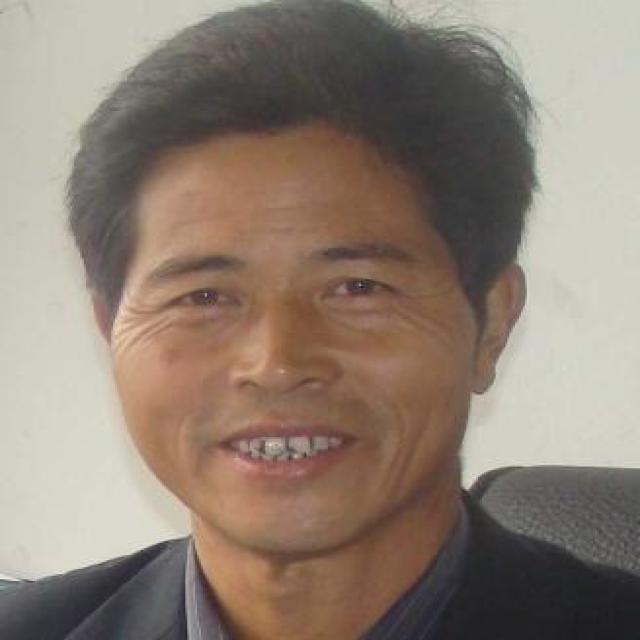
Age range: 45-64